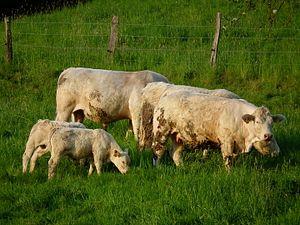
Les Poaceae, ou graminées, sont une famille de plantes monocotylédones de l'ordre des Poales, qui comprend environ 12 000 espèces groupées en 780 genres, à répartition cosmopolite. C'est, par le nombre d'espèces, la cinquième famille de plantes à fleurs, après les Asteraceae, Orchidaceae, Fabaceae et Rubiaceae.